Warren, Tyler County, Texas

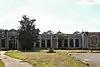
Old Warren School, which is listed on the National Register of Historic Places, April 2014

The Warren Independent School District serves area students.